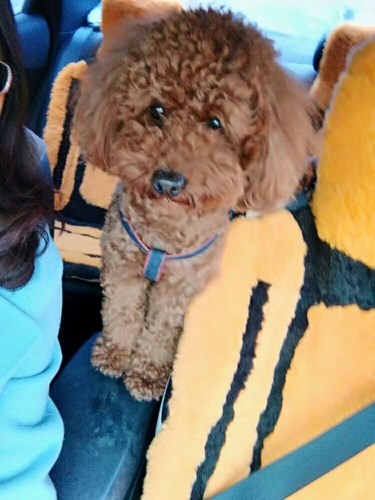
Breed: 7449-n000128-teddy